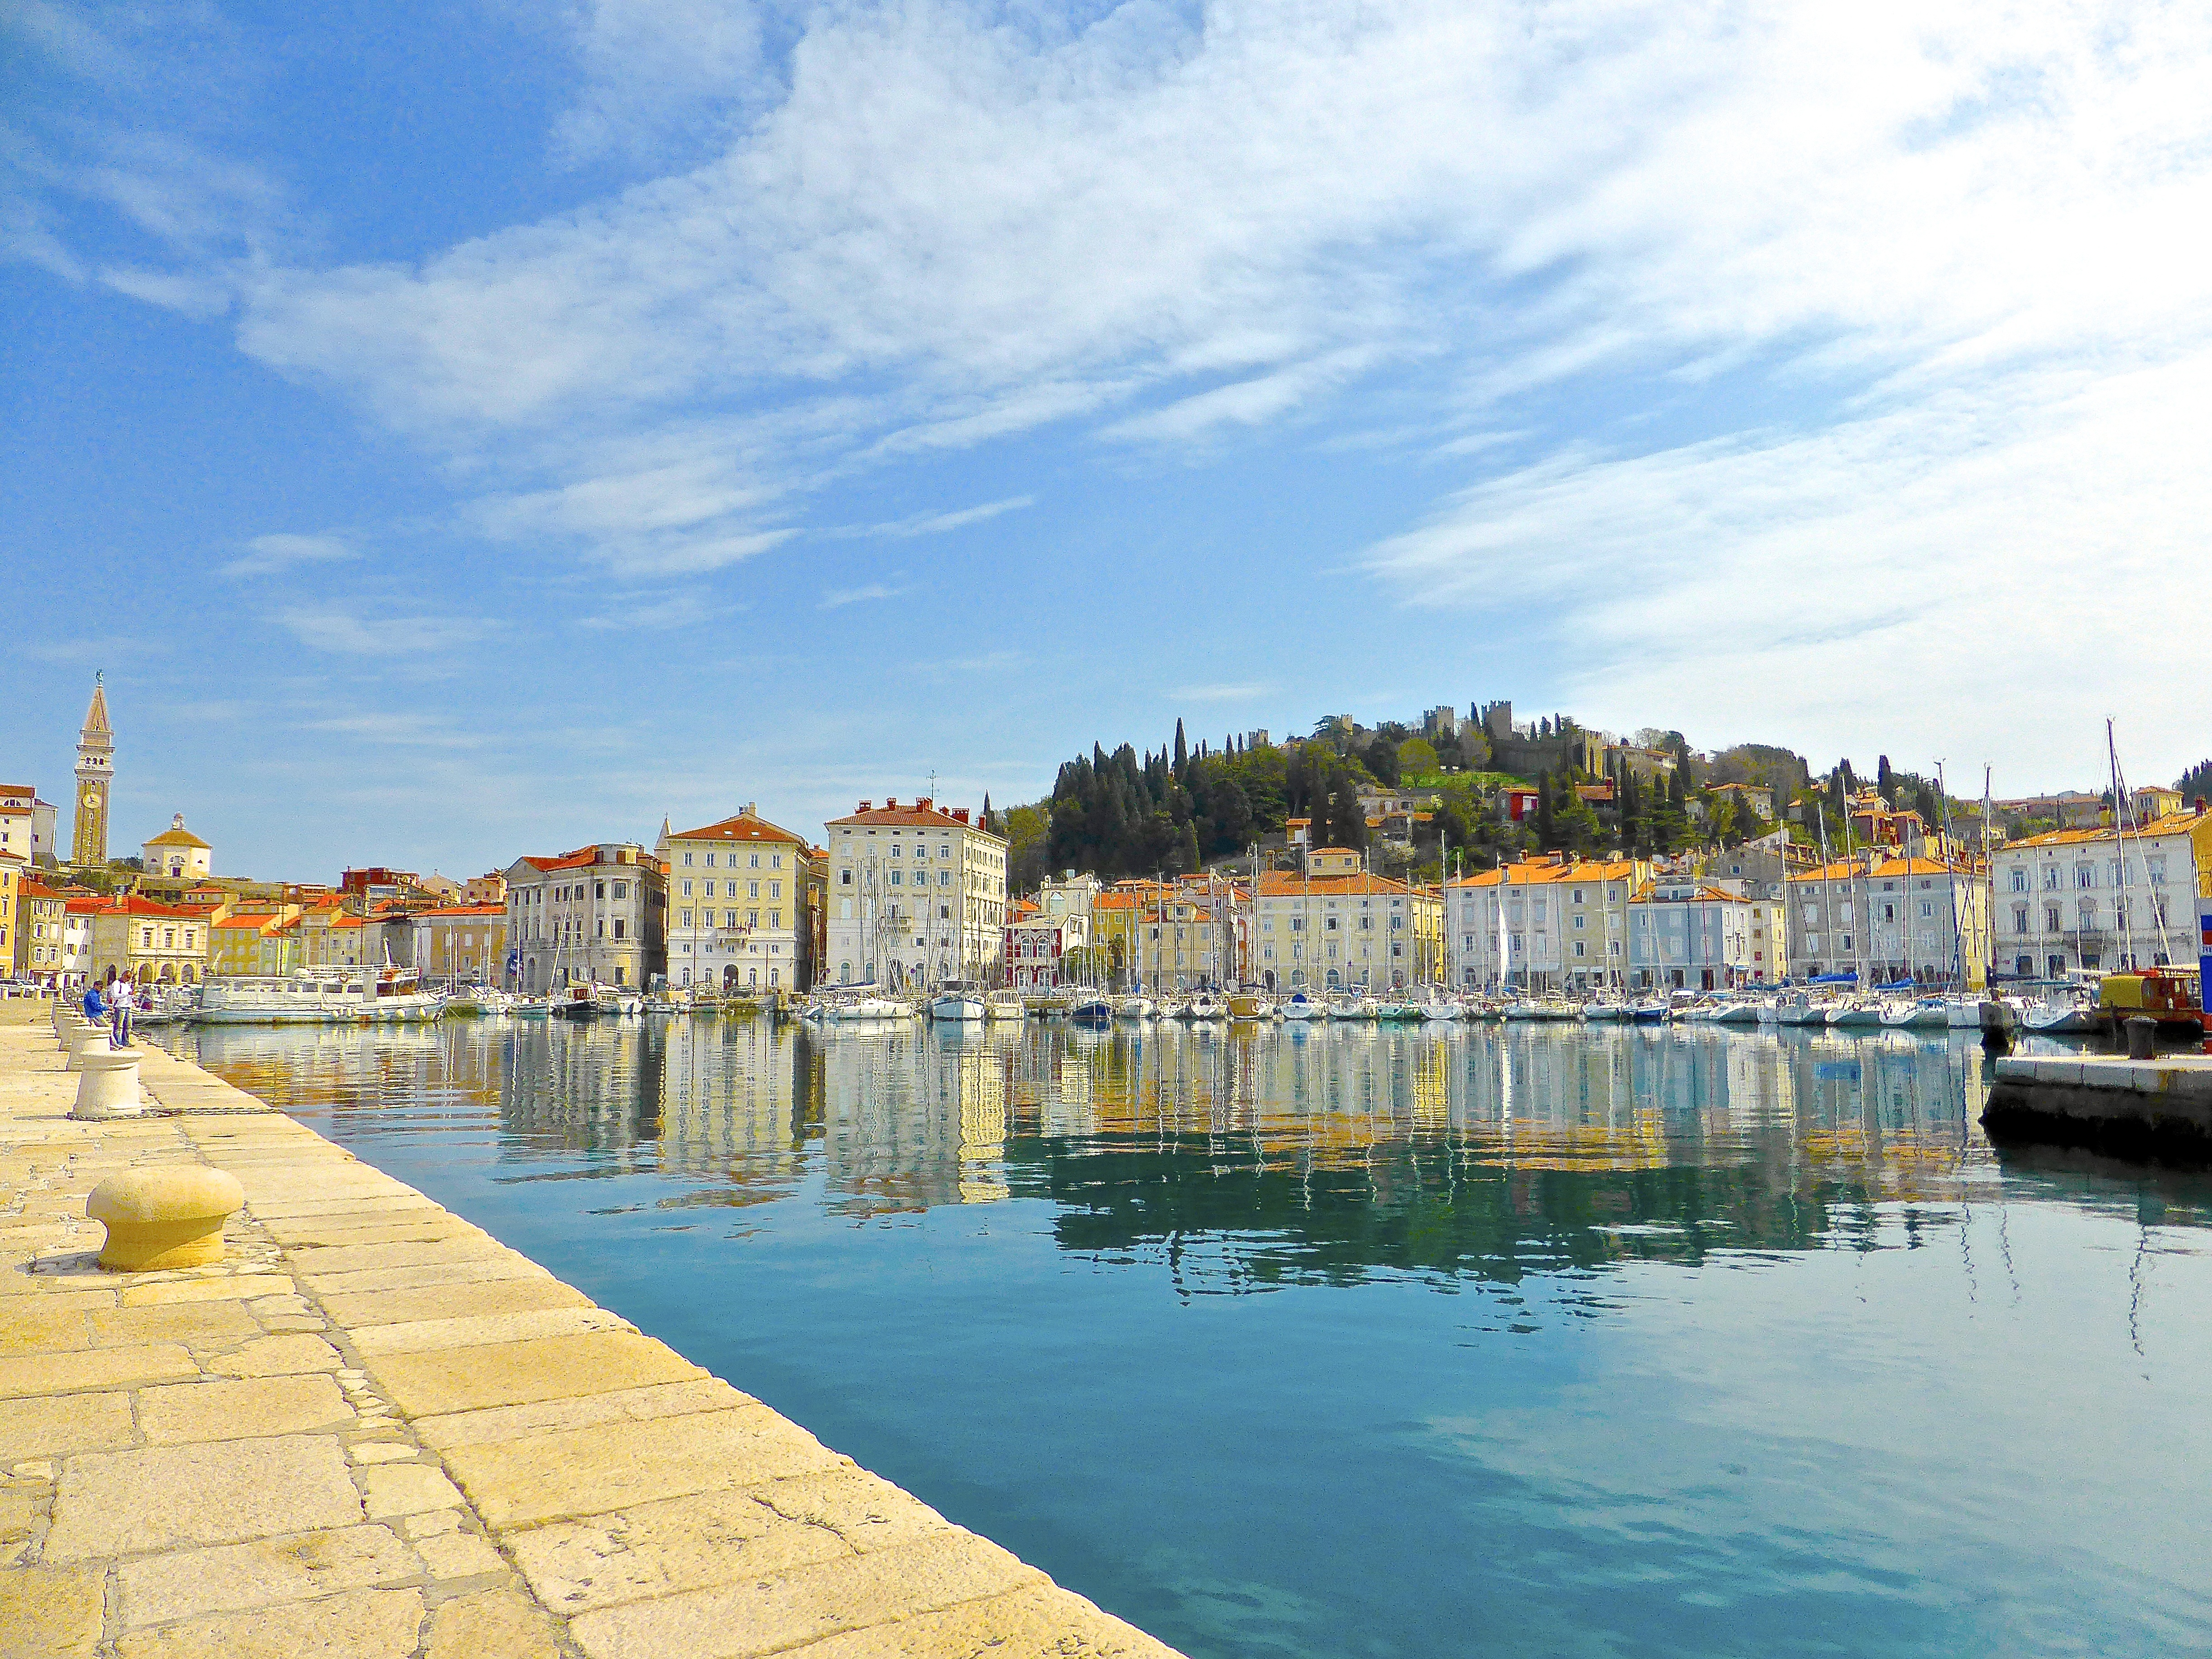
sea, coast, water, dock, town, river, cityscape, vacation, seaside, reflection, mediterranean, vehicle, seascape, bay, harbor, harbour, marina, port, waterway